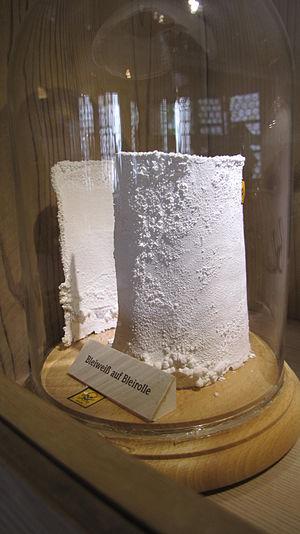
La céruse, encore appelée blanc de Saturne, blanc de plomb ou blanc d'argent, est un pigment synthétique blanc opaque à base de plomb. C'est un « carbonate de plomb basique » de formule chimique 2 PbCO₃·Pb(OH)₂, siccatif dans les peintures à l'huile. La céruse est un produit de la chimie, mais elle existe aussi dans la nature sous le nom d'hydrocérusite, un minéral.
La peinture et la dorure à la feuille sont jusqu'au XIXᵉ siècle des éléments essentiels de la composition architecturale.
Les tableaux de la chapelle Contarelli forment un ensemble de trois toiles de grand format peintes par Caravage entre 1599 et 1602 sur une commande initiale du cardinal Matteo Contarelli pour l'église Saint-Louis-des-Français de Rome, qui est finalement honorée après sa mort par ses exécuteurs testamentaires. L'intervention du cardinal Del Monte, protecteur de Caravage, est déterminante dans l'obtention de ce contrat qui est le plus important de la jeune carrière du peintre, lequel n'a pas encore 30 ans. Les œuvres évoquent trois grandes étapes de la vie de l'apôtre saint Matthieu : son appel par Jésus-Christ, sa rédaction de l'Évangile guidée par un ange, et son martyre. Elles sont toujours conservées dans l'église Saint-Louis-des-Français.
Le plomb est l'élément chimique de numéro atomique 82, de symbole Pb. Dans les conditions standard le corps simple plomb est un métal malléable et gris bleuâtre, qui blanchit lentement en s'oxydant. Le mot plomb et le symbole Pb viennent du latin plumbum.